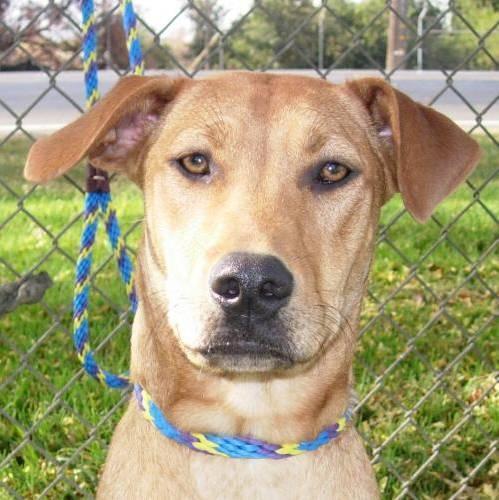
dog